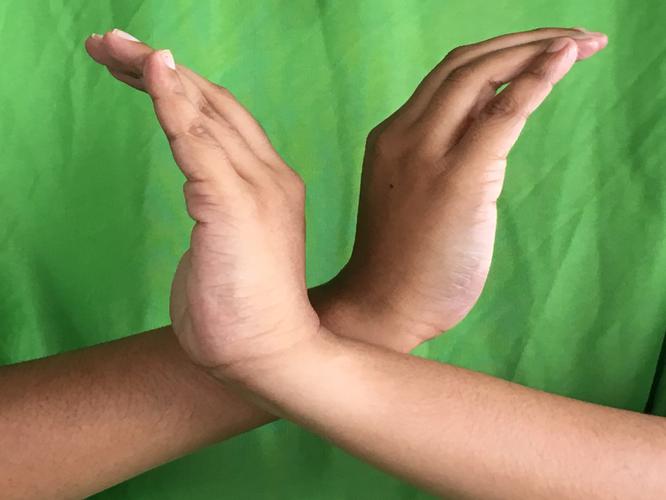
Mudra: Nagabandha
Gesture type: double_hand